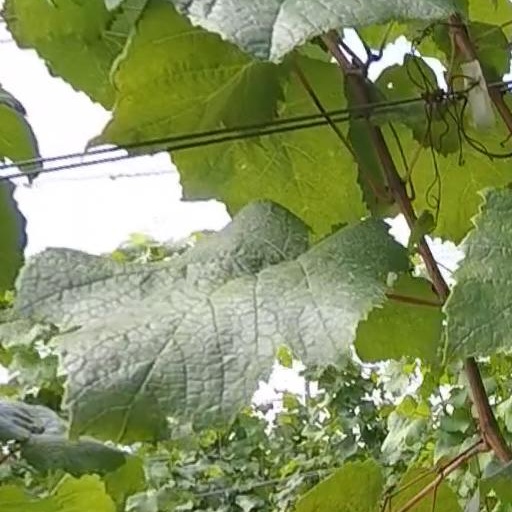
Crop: grape